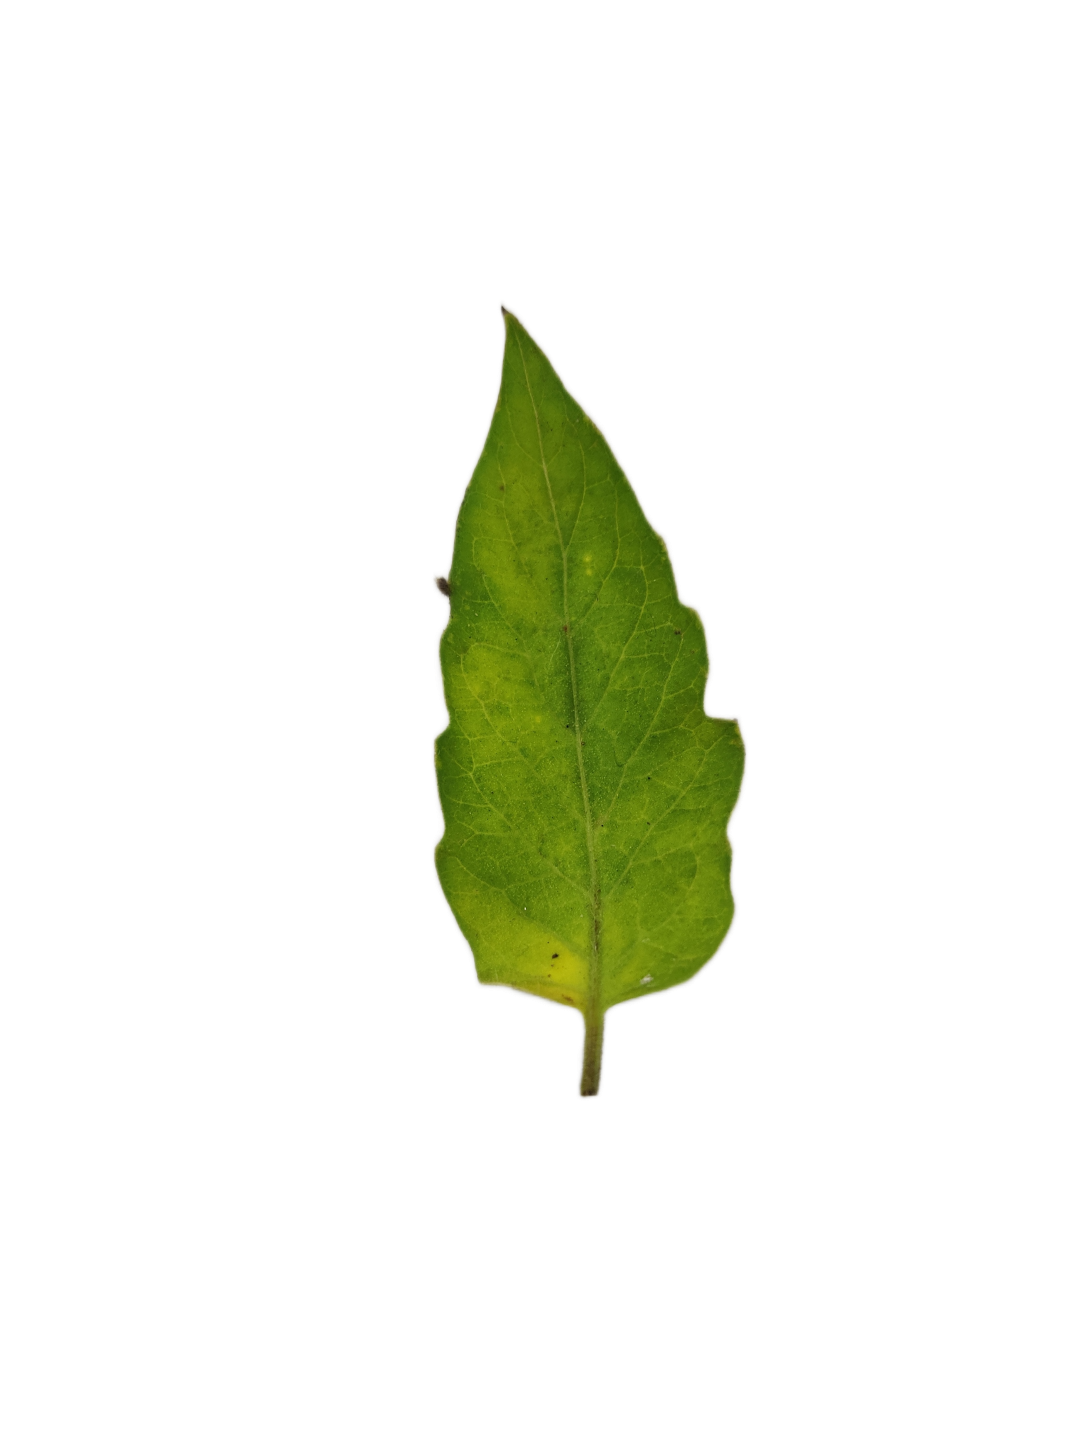
Crop: Tomato
Label: Downy_Mildew